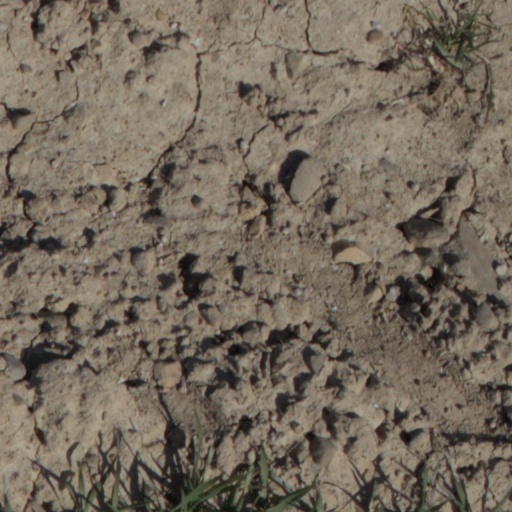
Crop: wheat